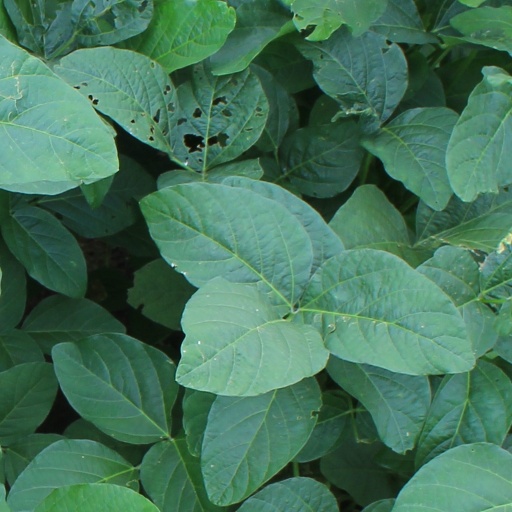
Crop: soybean